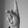
ASL letter: K